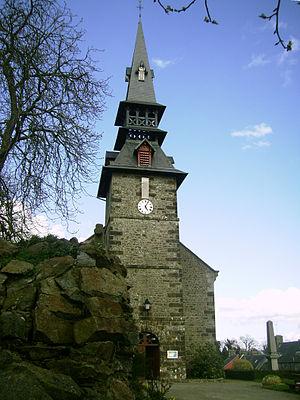
Eglise Landisacq
Landisacq est une commune française, située dans le département de l'Orne en région Normandie, peuplée de 749 habitants.